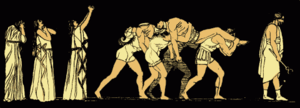
De syv mod Theben
Eteocles og Polyneikes lig bæres bort efter slaget med De syv mod Theben
De syv mod Theben, er navnet på en antik græsk tragedie, skrevet af Aischylos, der beskriver fejden og slaget mellem 2 sønner af Ødipus, med syv krigere i Polyneikes' hær, som denne fører mod hans bror Eteokles i Theben. Tragedien ender klassisk med at alle helte dør og begge brødre dræber hinanden. Stykket var skrevet i år 467 f.vt. Tragedien hører til den Thebanske sagnkreds og var den tredje i Aischylos trilogi om Ødipus, også kaldt Oedipodea.